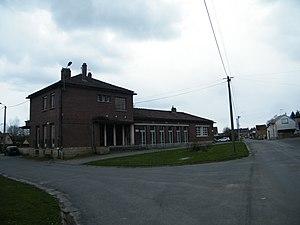
Airaines, Somme, Fr, Dreuil-Hamel, ancienne école.
Dreuil-Hamel est une ancienne commune française aujourd'hui intégrée à celle d'Airaines.